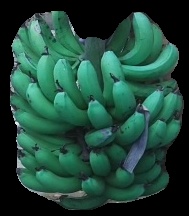
Variety: pachbale
Grade: grade3